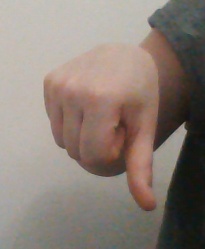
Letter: waw